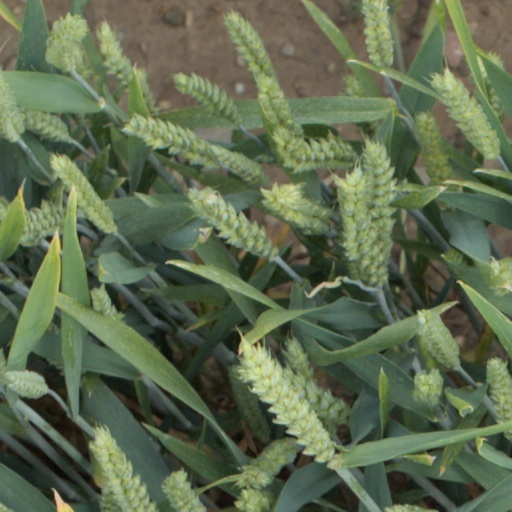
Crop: wheat